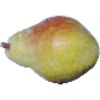
Label: Pear Williams 1